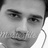
Emotion: neutral